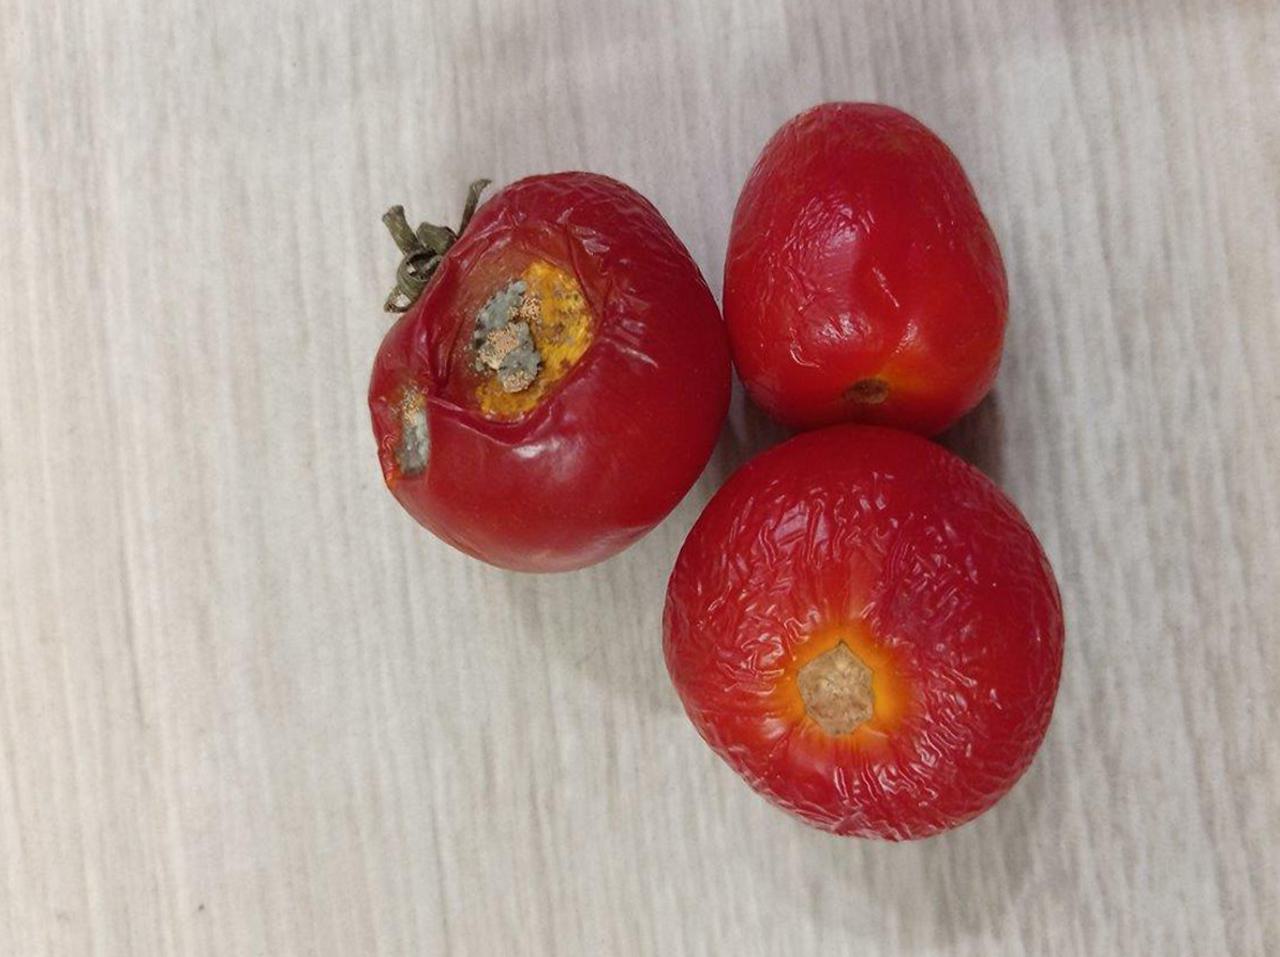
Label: Rotten